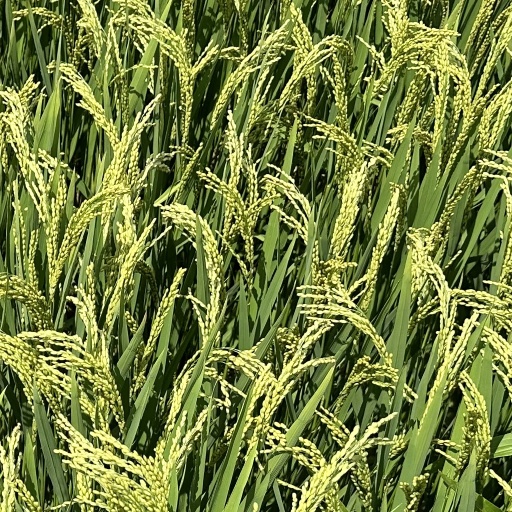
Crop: rice